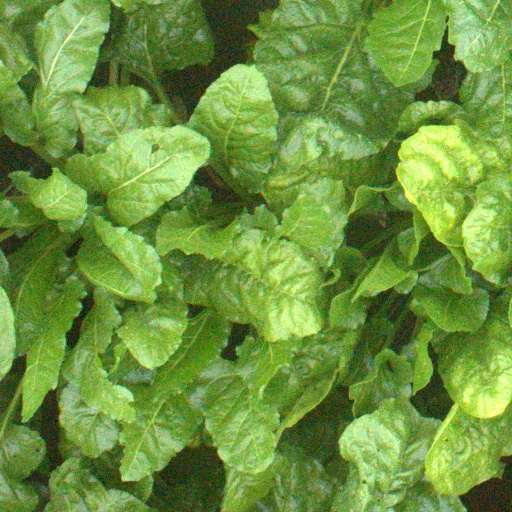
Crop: sugar beet